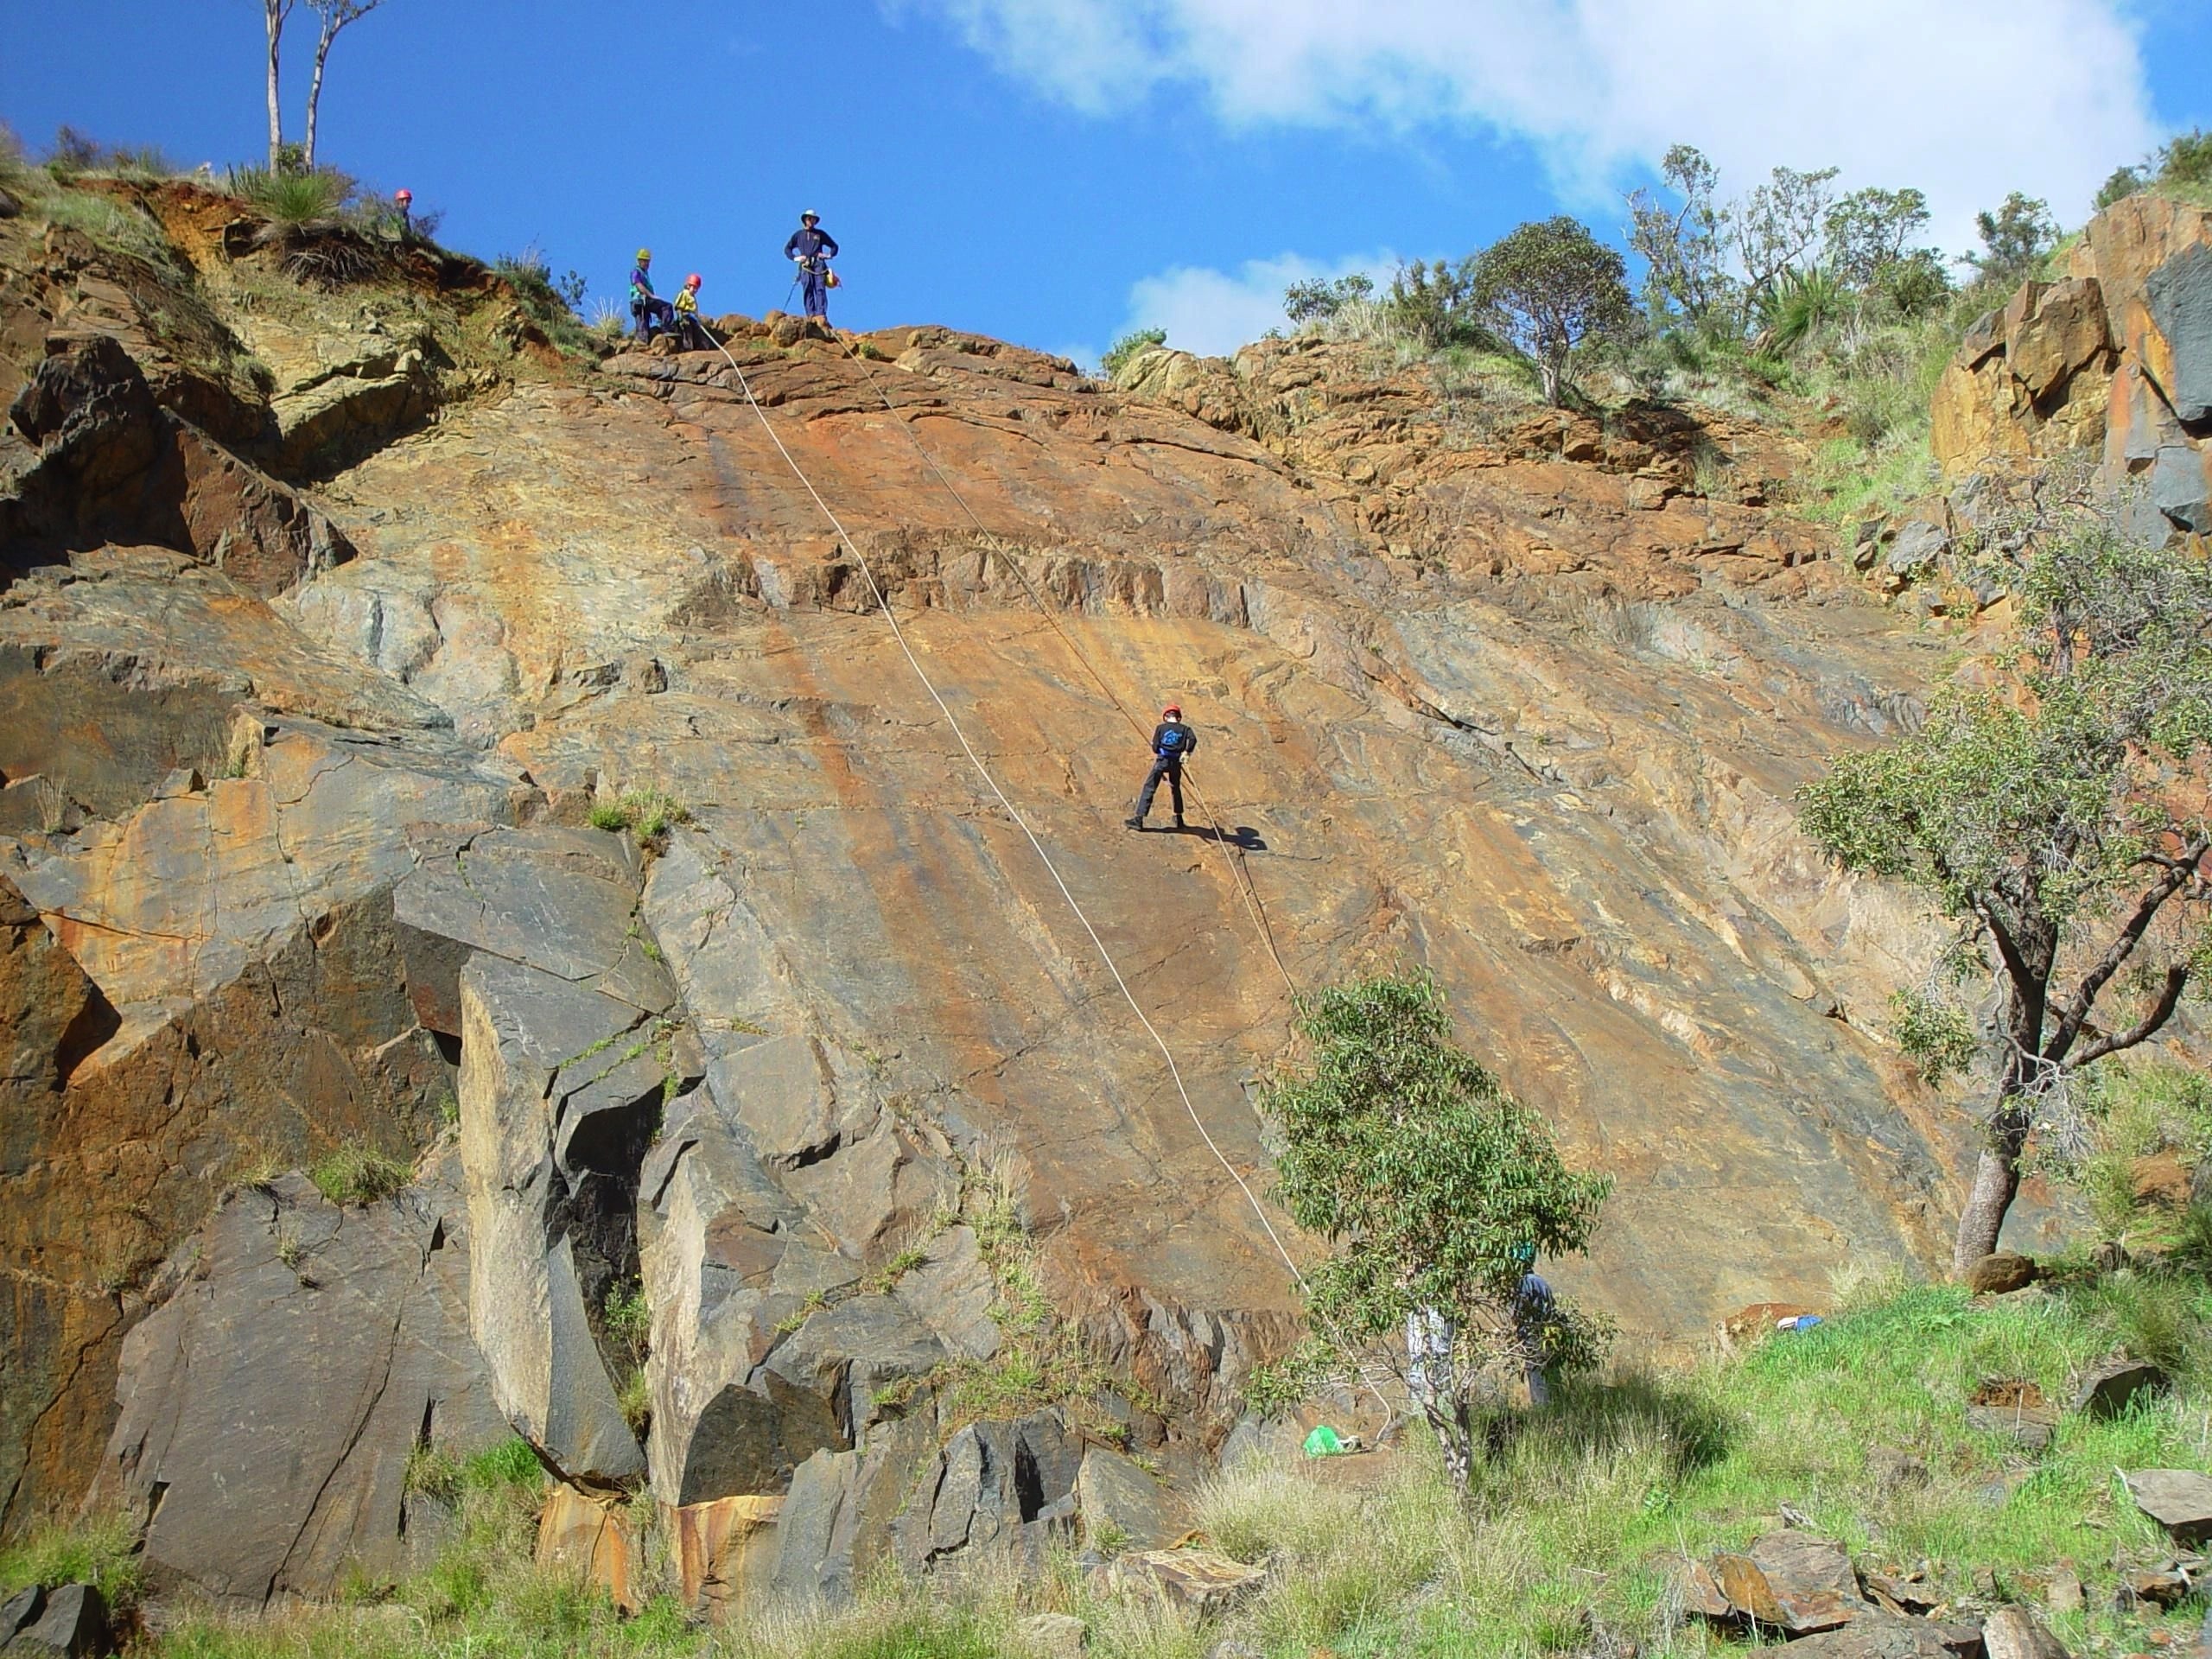
rock, rope, sky, trail, valley, formation, cliff, training, soil, climbing, exercise, terrain, face, clouds, geology, badlands, climbers, quarry, wadi, landslide, beginners, geological phenomenon, abseiler, nursery slope